The Century (Los Angeles)

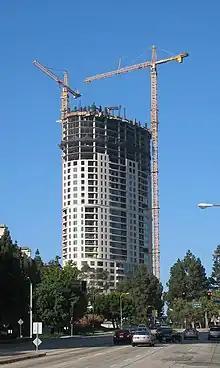
Construction in August 2008

The Century was developed by Related Companies, and constructed on the site of the former St. Regis Los Angeles, formerly part of the Century Plaza Hotel.